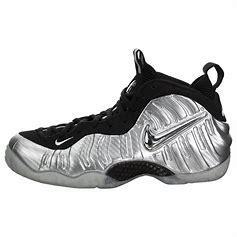
Brand: Nike
Model: Air Foamposite Pro